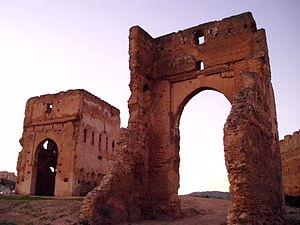
Habité dès la préhistoire par des populations berbères, le Maroc et son territoire ont connu des peuplements phéniciens, carthaginois, romains, vandales, byzantins et arabes. C'est en 788, lors de son exil qu'Idris Iᵉʳ, fuyant les persécutions du califat des Abbassides, a donné naissance à un État dans le Maghreb al-Aqsa. Depuis, le Maroc a toujours gardé, si ce n'est une indépendance absolue, du moins une très forte autonomie.